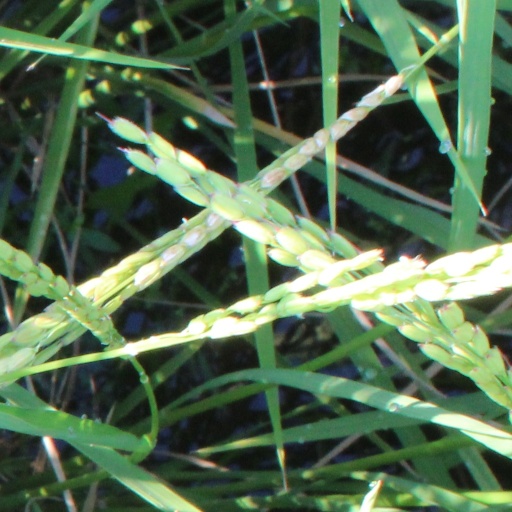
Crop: rice